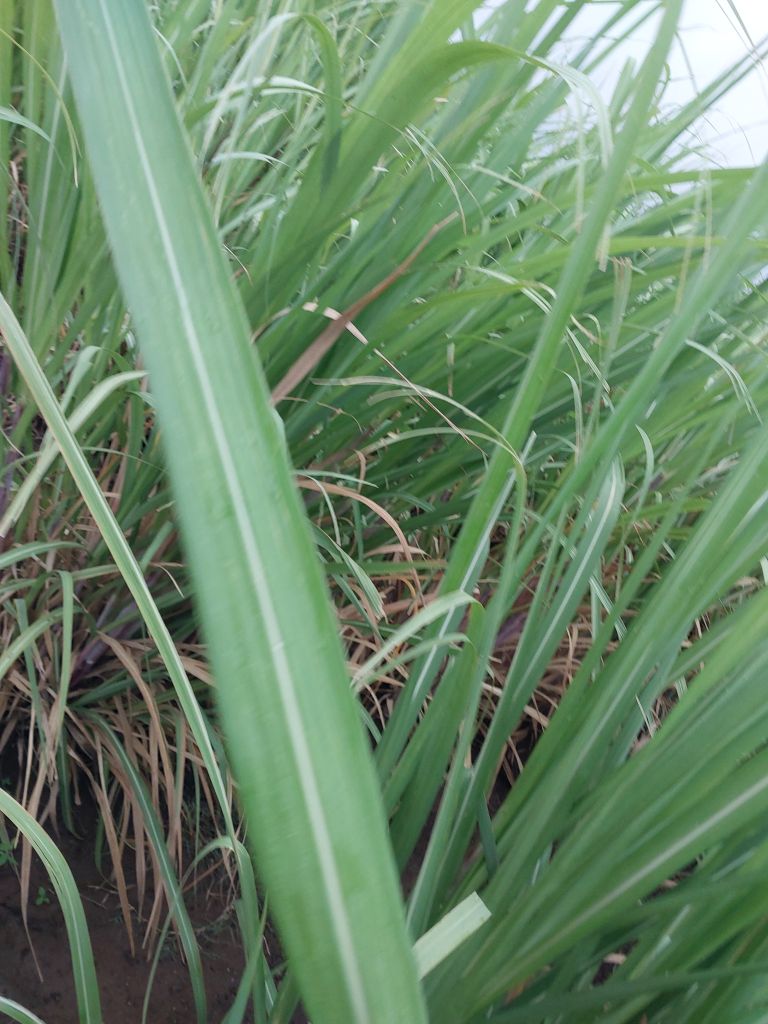
Label: Healthy